Oslo bid for the 2022 Winter Olympics

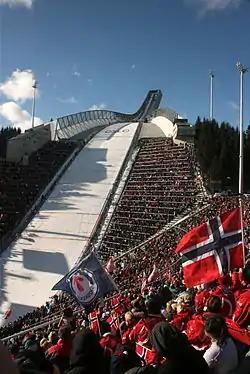
Holmenkollbakken, Oslo

The Norwegian Olympic and Paralympic Committee and Confederation of Sports, a private organization, originally planned a bid for the 2018 Winter Olympics. Three cities announced interest: Tromsø, Trondheim and Oslo. After assessing the plans and a technical evaluation, the NOC board voted 7–6 in favor of Tromsø. However, 30 September 2008 an external revision demonstrated the games would cost far more than originally suggested, the total public net cost being estimated at 19,1 billions NOK. This prompted the Norwegian Olympic Committee to withdraw the bid 6 October 2008, citing inter alia responsibility to avoid unwarranted public spending. The decision caused strong negative reactions. Then board member and later president, Børre Rognlien, recognized in 2014 that citing responsibility of public spending was unwise.